Half sen coin

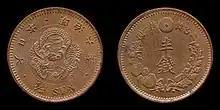
Half sen coin from 1873 (year 6)

The following are circulation figures for the "half sen coin", all of which were minted between the 3rd, and 21st year of Meiji's reign. The dates all begin with the Japanese symbol 明治 (Meiji), followed by the year of his reign the coin was minted. Each coin is read clockwise from right to left, so in the example used below "二十" would read as "year 12" or 1879.